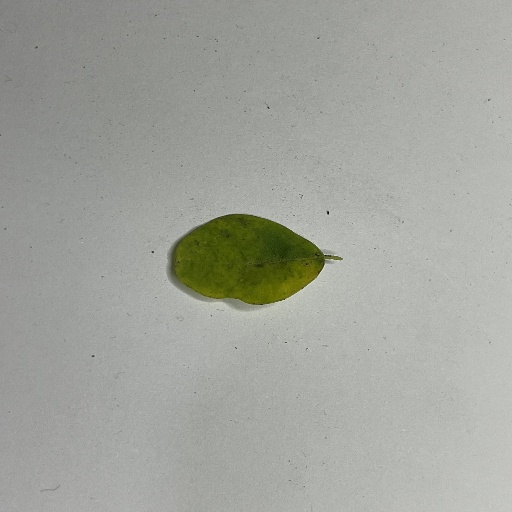
Species: Sojina
Leaf condition: Bacterial Spot